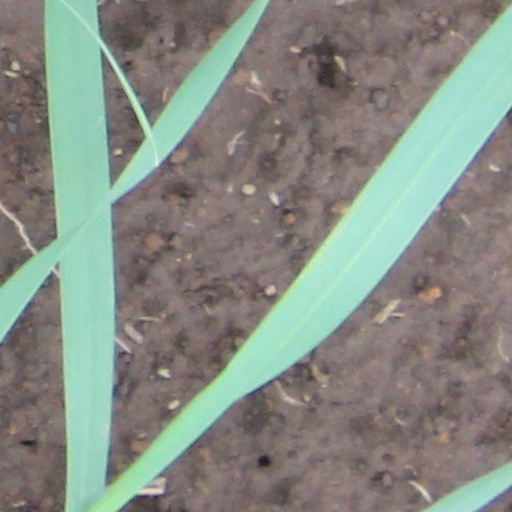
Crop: wheat